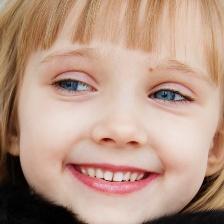
Label: faces